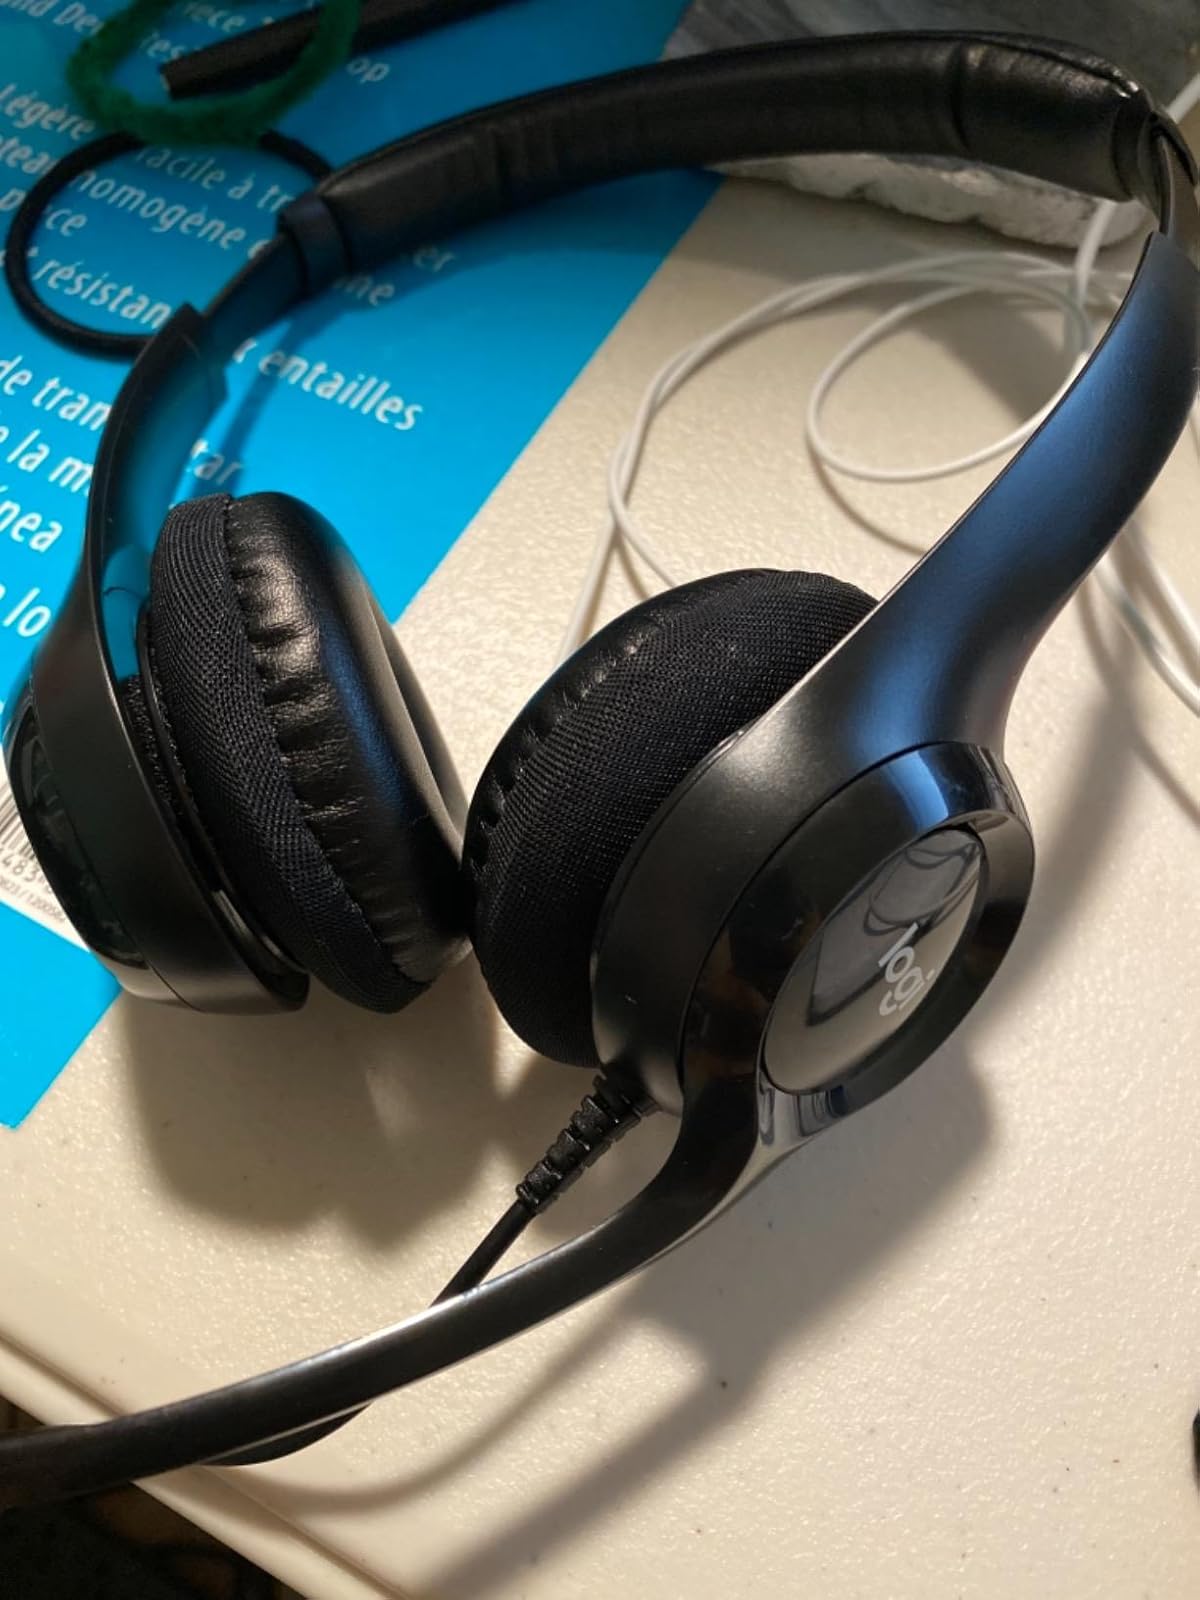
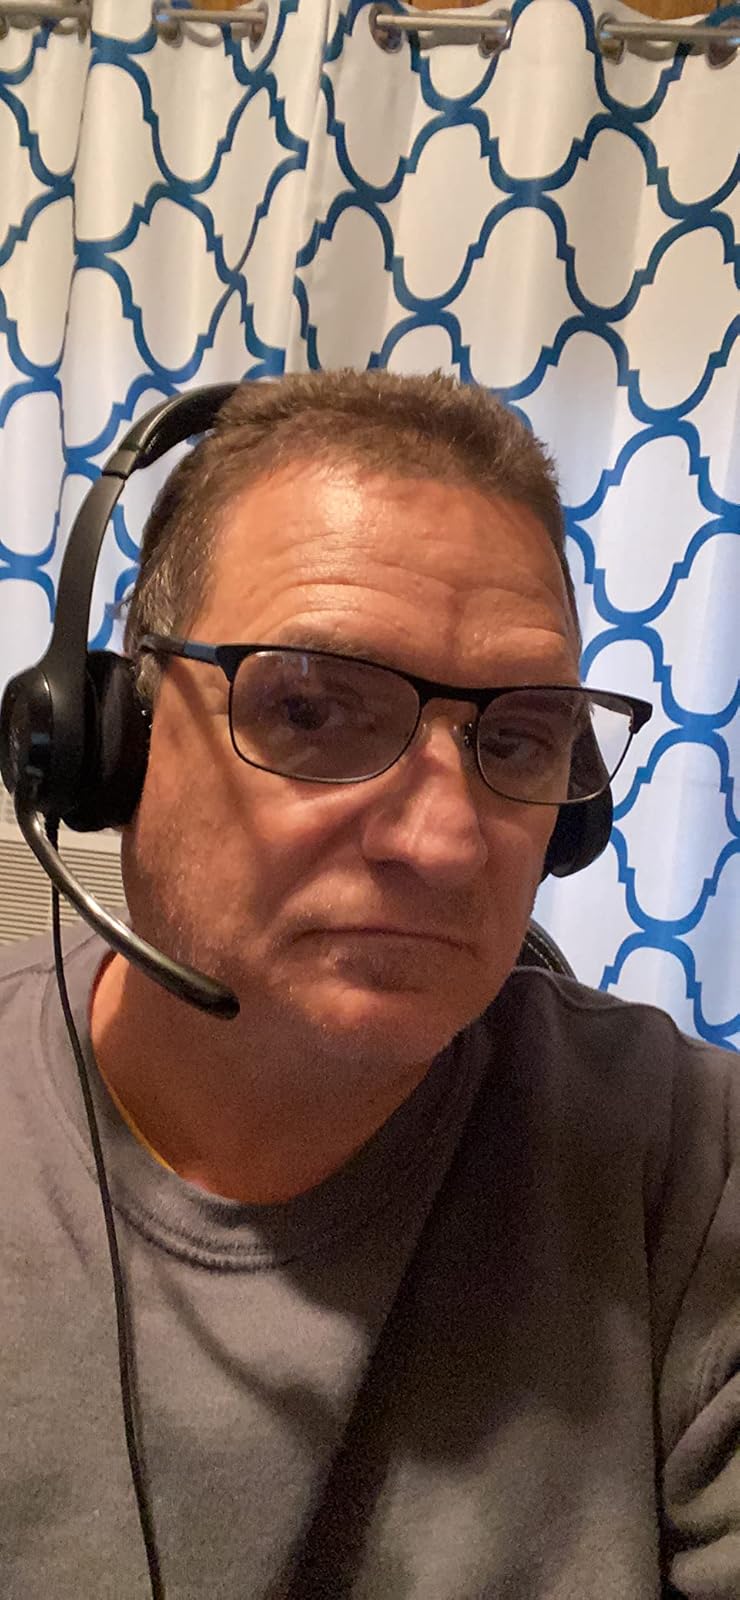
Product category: headphones
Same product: yes